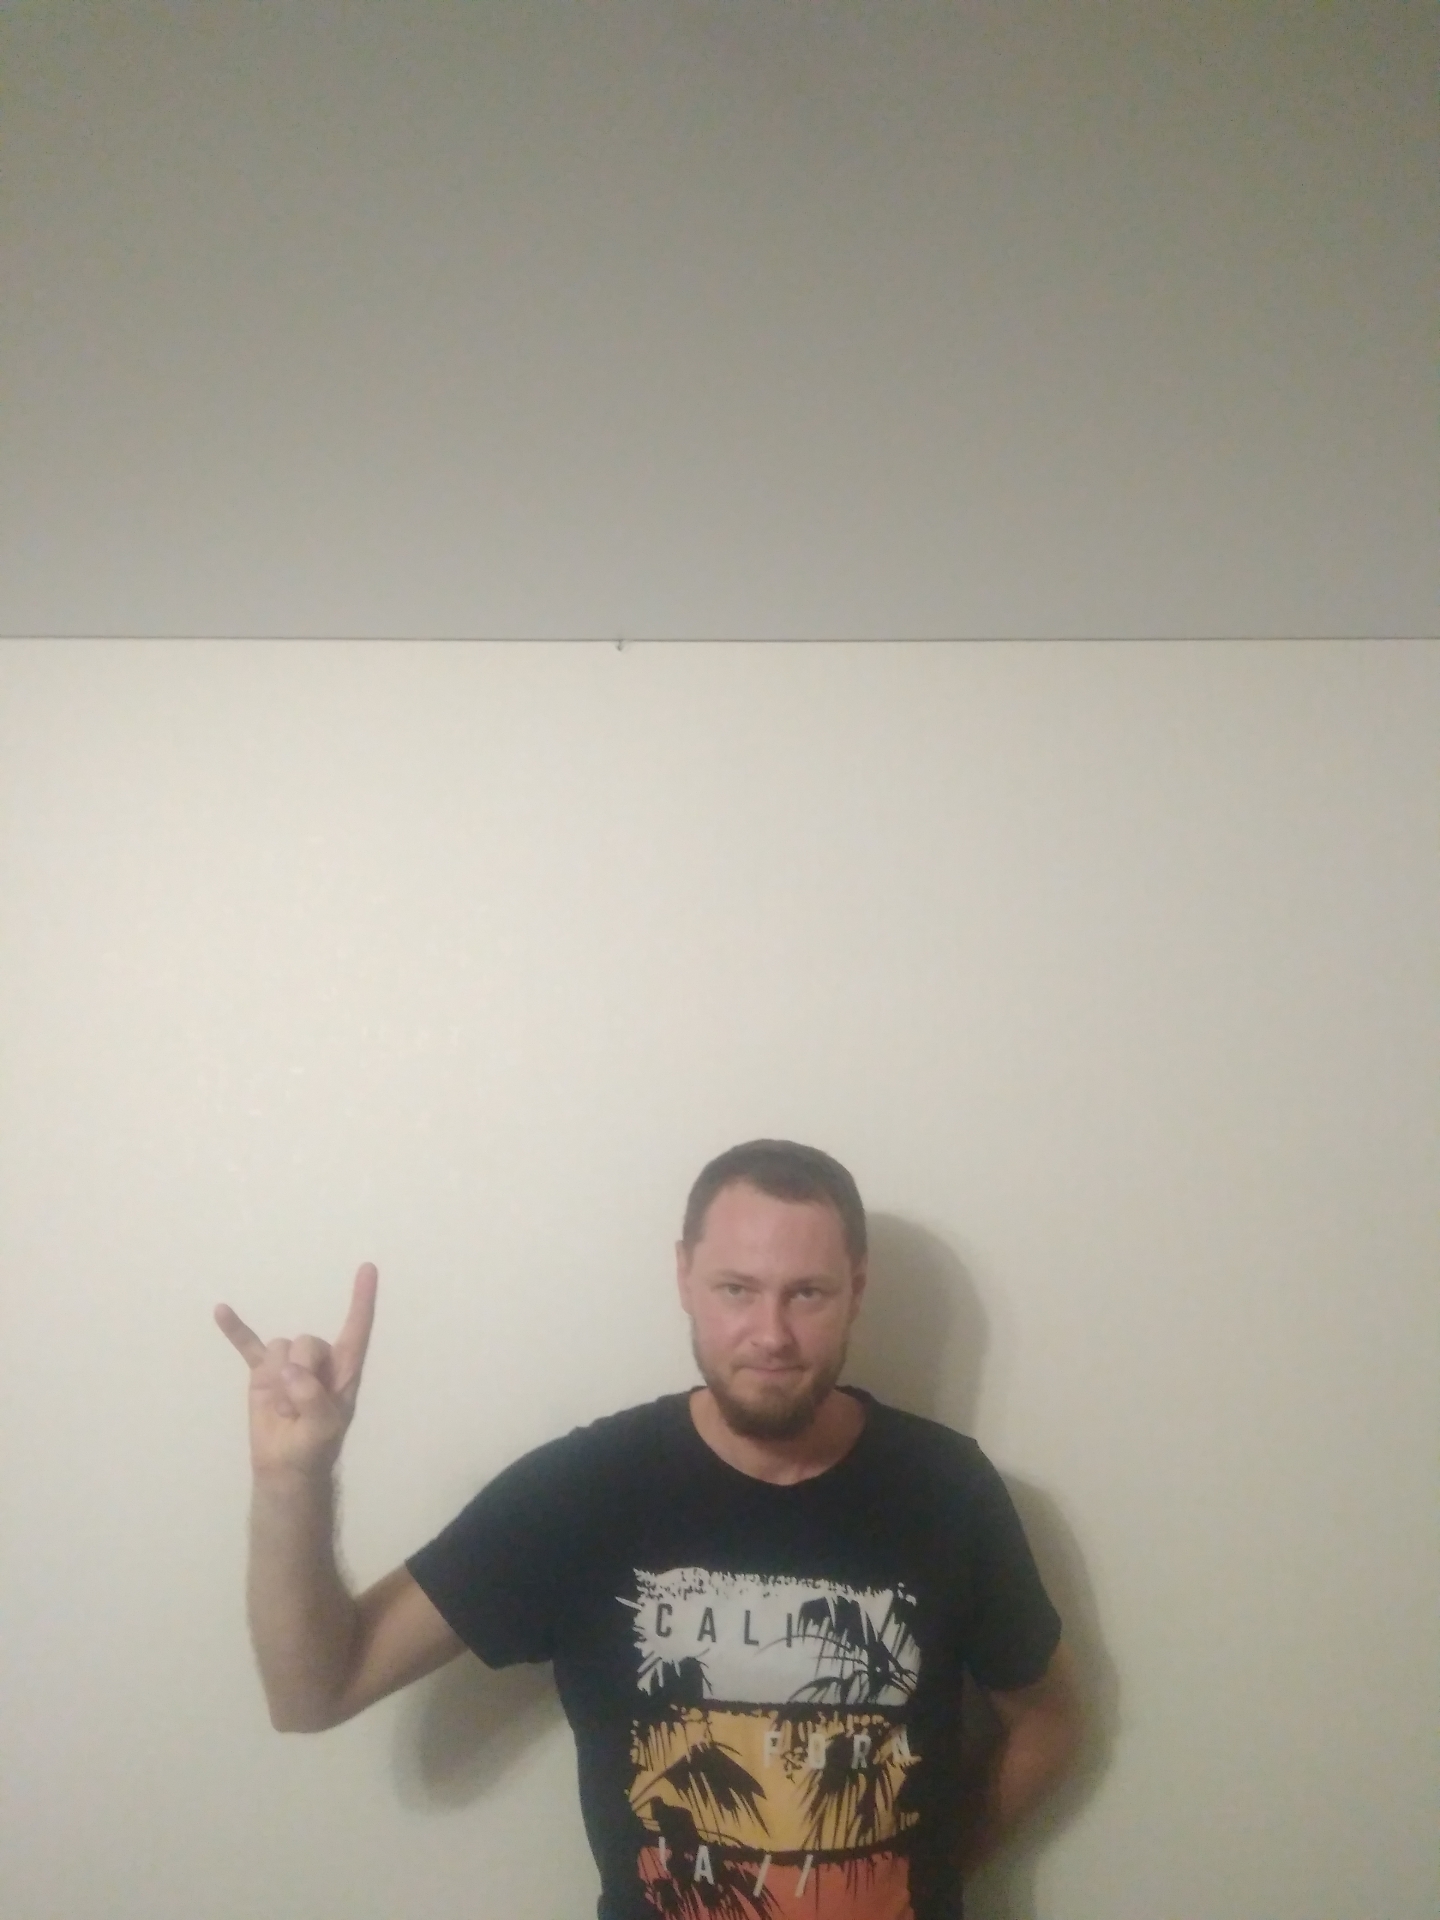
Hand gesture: rock